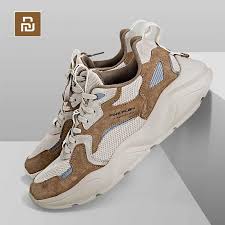
Waste category: shoes